Nikolai Zaremba

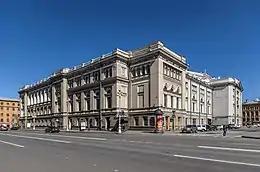
Saint Petersburg Conservatory

He was appointed as one of the professors at the Saint Petersburg Conservatory when it was founded in 1862. Zaremba taught composition and harmony in the Russian language, then not very common. In 1867, he succeeded Anton Rubinstein as director of the conservatory. (For a while Modest Mussorgsky lived at Zaremba's brother's house.) In 1871 Zaremba moved to Ludwigsburg, after a conflict with Grand Duchess Elena Pavlovna. Nikolai Rimsky-Korsakov was appointed as his successor.